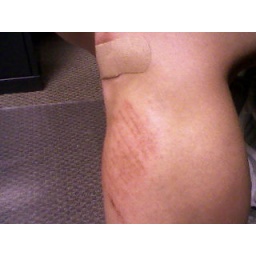
I am convinced that sliding into home plate in shorts is a bad idea.